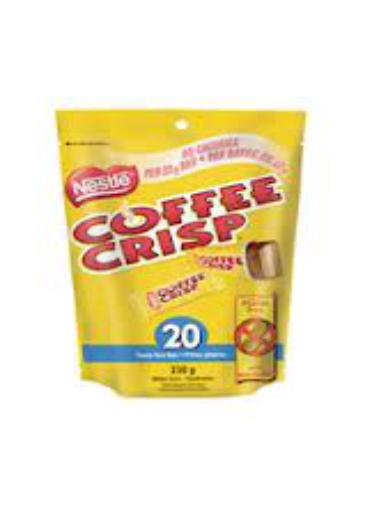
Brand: Coffee Crisp
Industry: Food